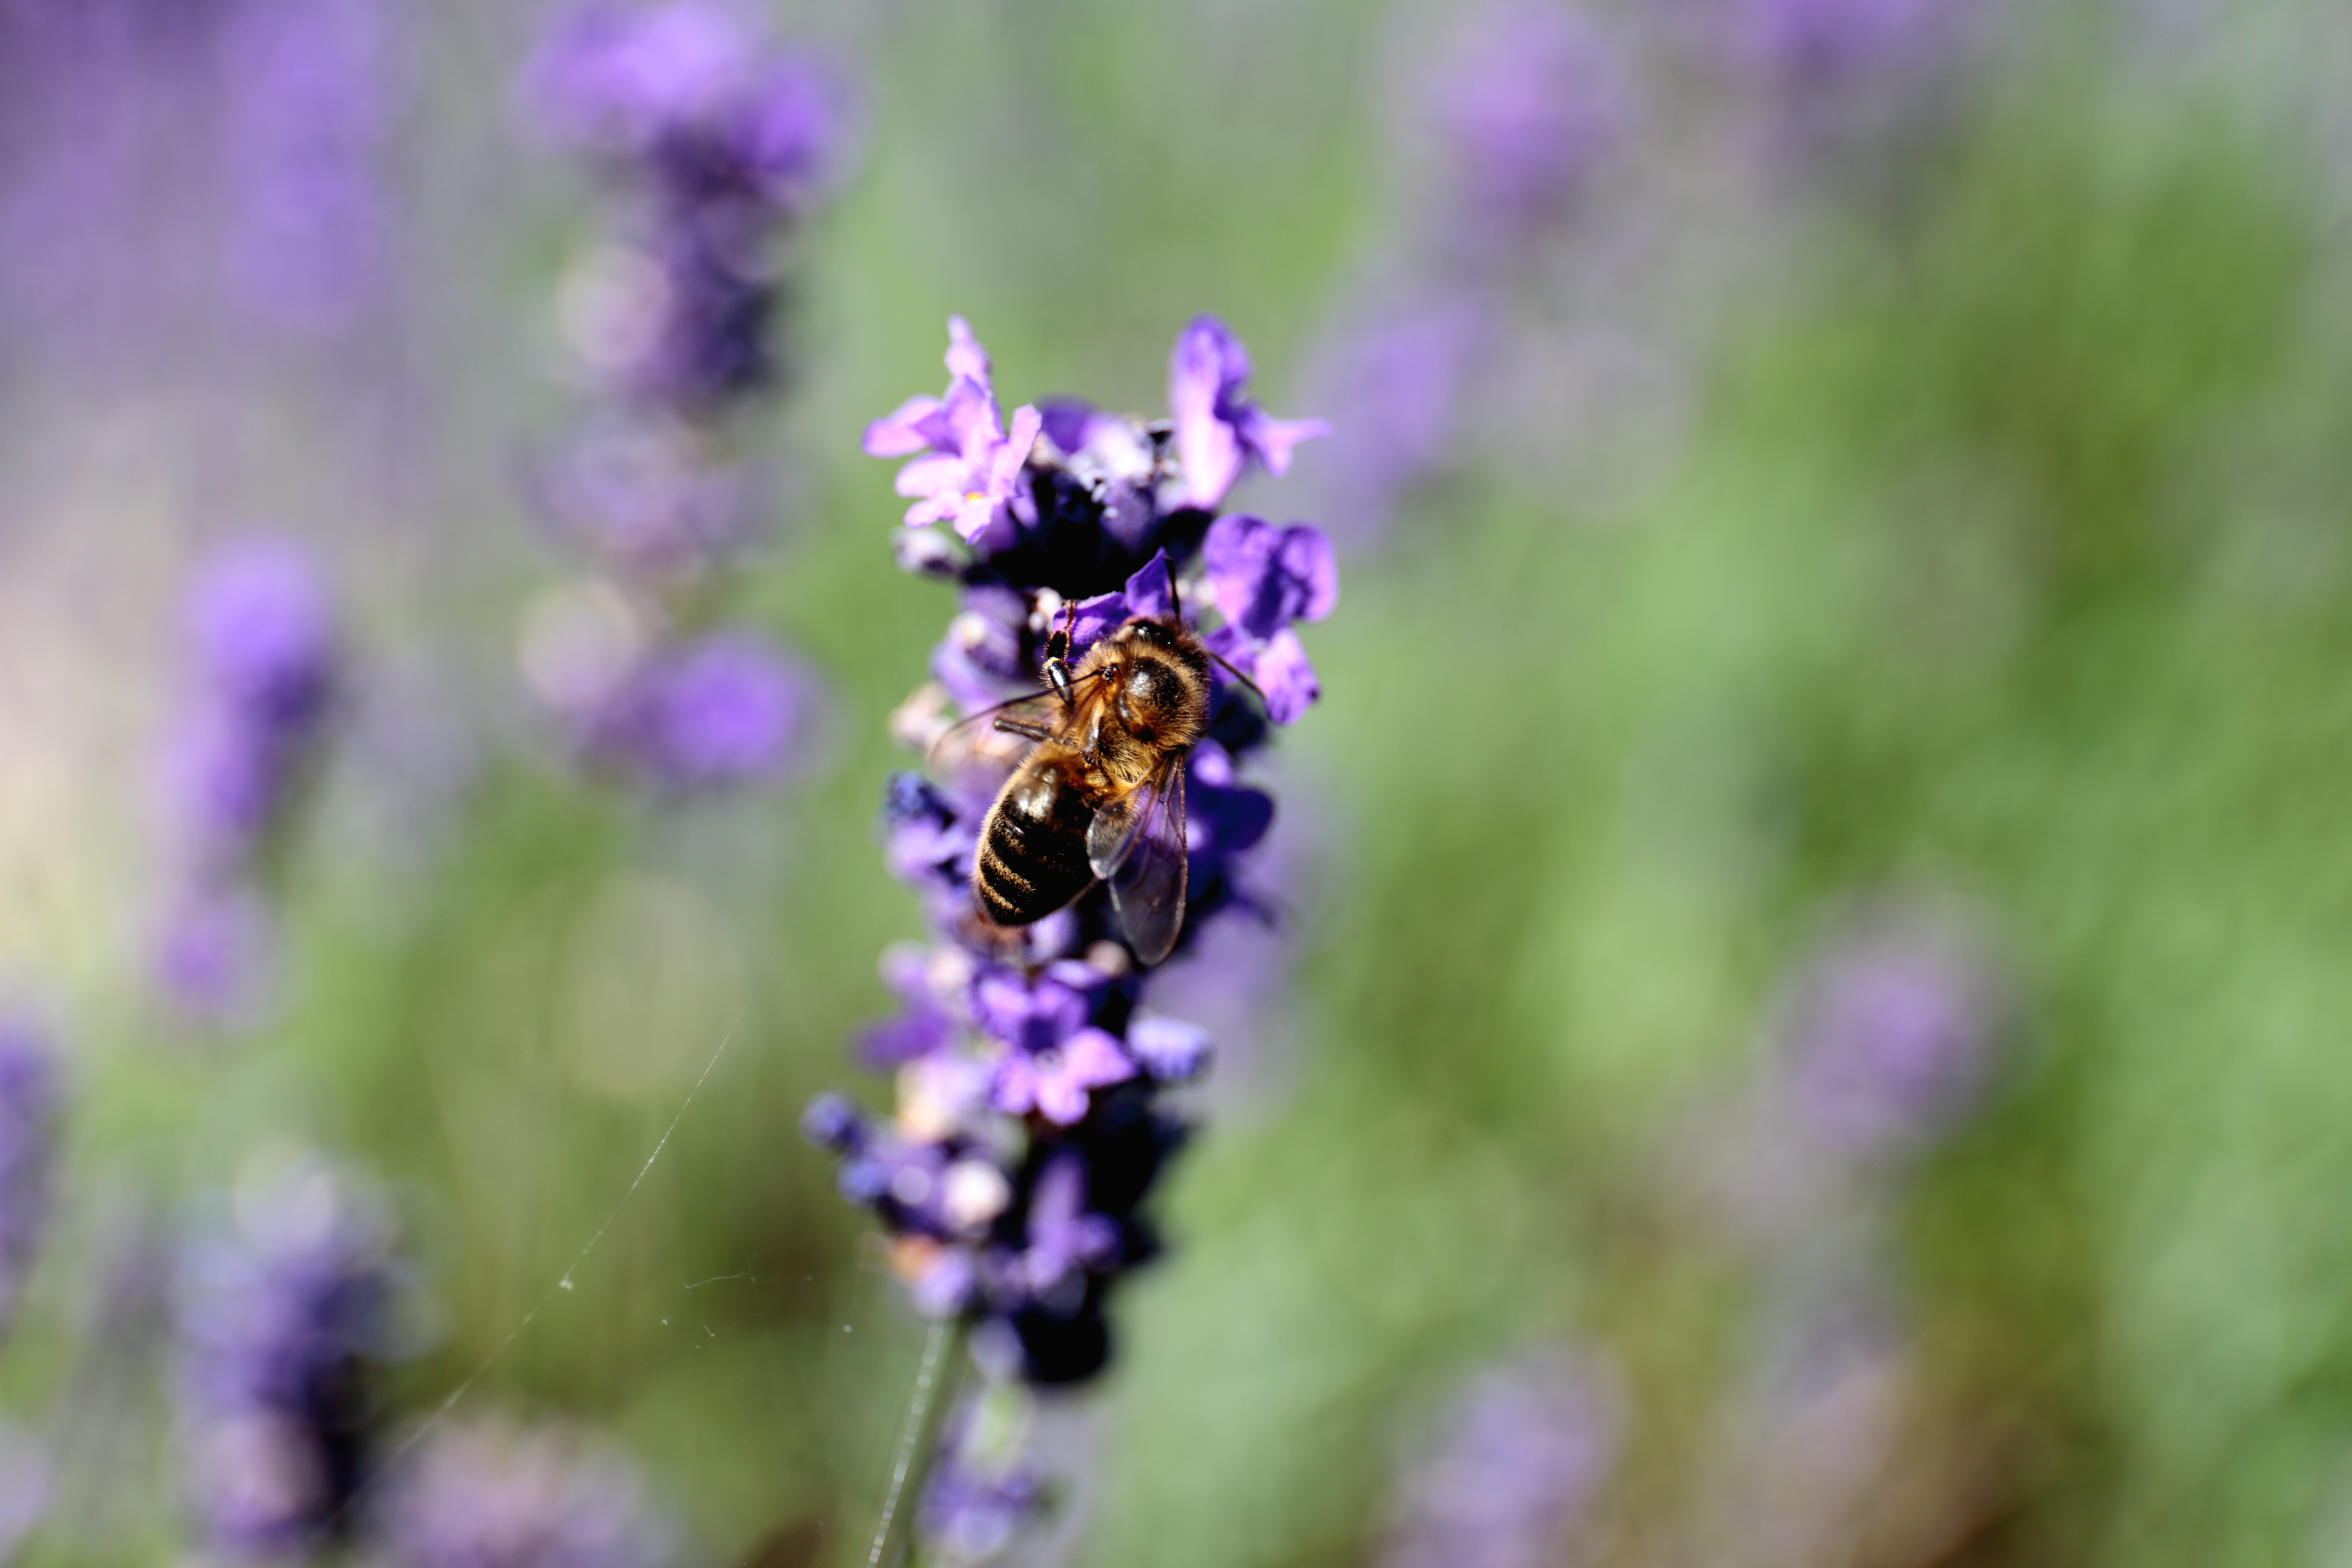
plant, flower, botany, flora, lavender, wildflower, flowers, eye, bee, ef2470mmf4lisusm, oxford, wolfsoncollege, macro photography, flowering plant, land plant, english lavender, french lavender